Kirn

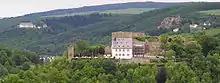
The Kyrburg above Kirn, Stein-Kallenfels and Schloss Wartenstein in the background

Steinkallenfels (also written “Stein-Kallenfels”) is yet another hill castle ruin in Kirn, this one in outlying Kallenfels. In 1158, the castle had its first documentary mention. It was originally a fief held by the Lords of Stein, later called the Lords of Steinkallenfels, who died out in 1778. Beginning in the 14th century, it was a jointly held castle. As long ago as 1615, the castle was described as being in a state of disrepair. Eventually, in either 1682 or 1684, it was blown up by the French and has been a ruin ever since. The castle uses the spectacular natural ledge, of which the nearby formation, the Oberhauser Felsen (also called the “Kirner Dolomiten”), is also a part, that lies athwart the Hahnenbach valley. The castle is actually three castle complexes on separate crags. Standing on the lowest crag is a castle that had fallen into disrepair as early as the 16th century, called “Stock im Hane”. It has no appreciable wall remnants. On another crag stands the Kallenfels with a square keep, but there is no access to this site. Highest up sits the castle Stein, which with its neck ditch, gate tower, bastions, shield wall and five-sided keep set back from the side of any expected attack. The three castles were joined together by defensive passages, of which only a few remnants have been preserved. The complex is now under private ownership, and is not reachable to visitors all the way down to the lowest crags. The ruins can, however, be seen quite well from the road.